Nunn (crater)

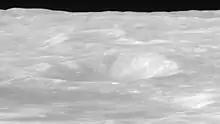
Oblique view from Apollo 17

Nunn is a lunar impact crater that is located just beyond the eastern limb of the Moon, along the northern edge of Mare Smythii. It was named after American engineer Joseph Nunn. To the east of this crater is the much larger Babcock, and to the northwest is Jansky.